COVID-19 vaccine card

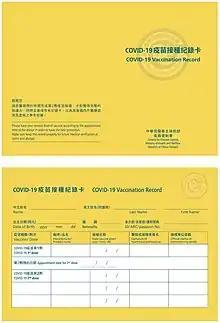
A COVID-19 Vaccination Record card issued in the Republic of China (Taiwan)

After inoculation, individuals receive an official yellow card like the one above that records individuals' vaccination information.